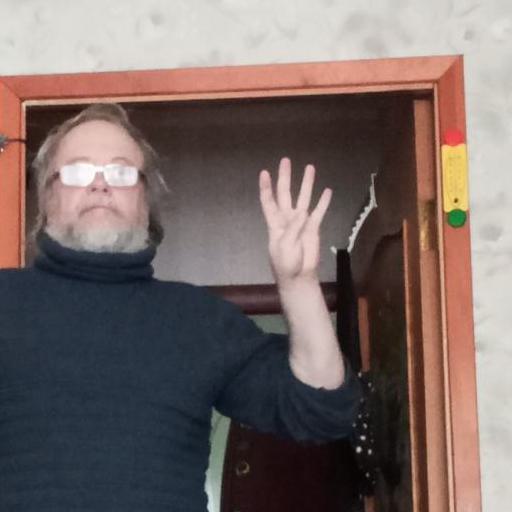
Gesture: four